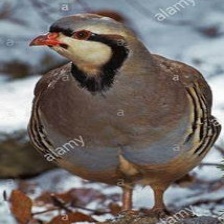
Species: SNOW PARTRIDGE
Scientific name: LERWA LERWA
ImageNet parent category: partridge